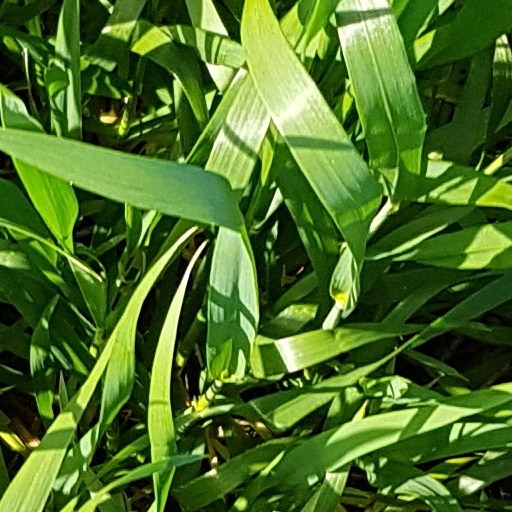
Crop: wheat